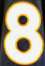
Number: 8